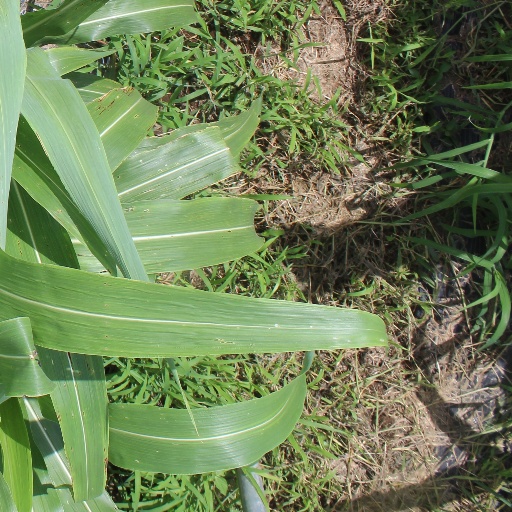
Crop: sorghum